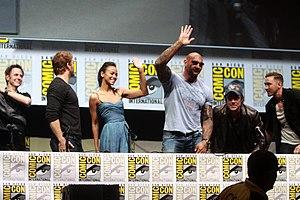
James Gunn est un scénariste, acteur, producteur, réalisateur et directeur de la photographie américain, né le 5 août 1970 à Saint-Louis. Après avoir fait ses armes dans les productions Troma, il devient célèbre pour avoir réalisé l'adaptation au cinéma Les Gardiens de la Galaxie au sein de l'univers cinématographique Marvel et sa suite Les Gardiens de la Galaxie Vol. 2 sortie en 2017.